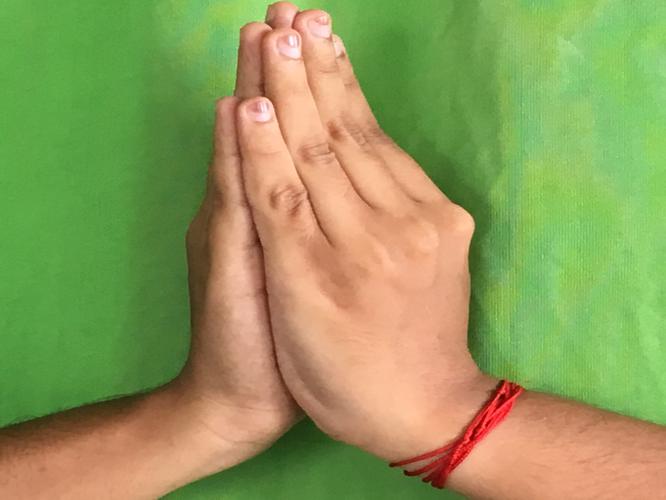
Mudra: Kapotham
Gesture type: double_hand